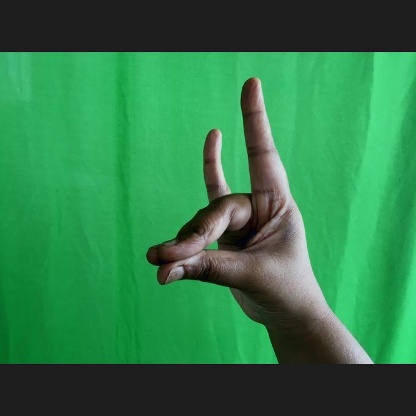
Mudra: Simhamukham